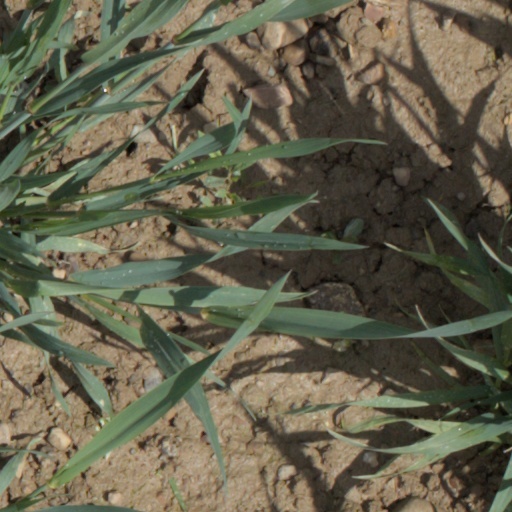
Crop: wheat